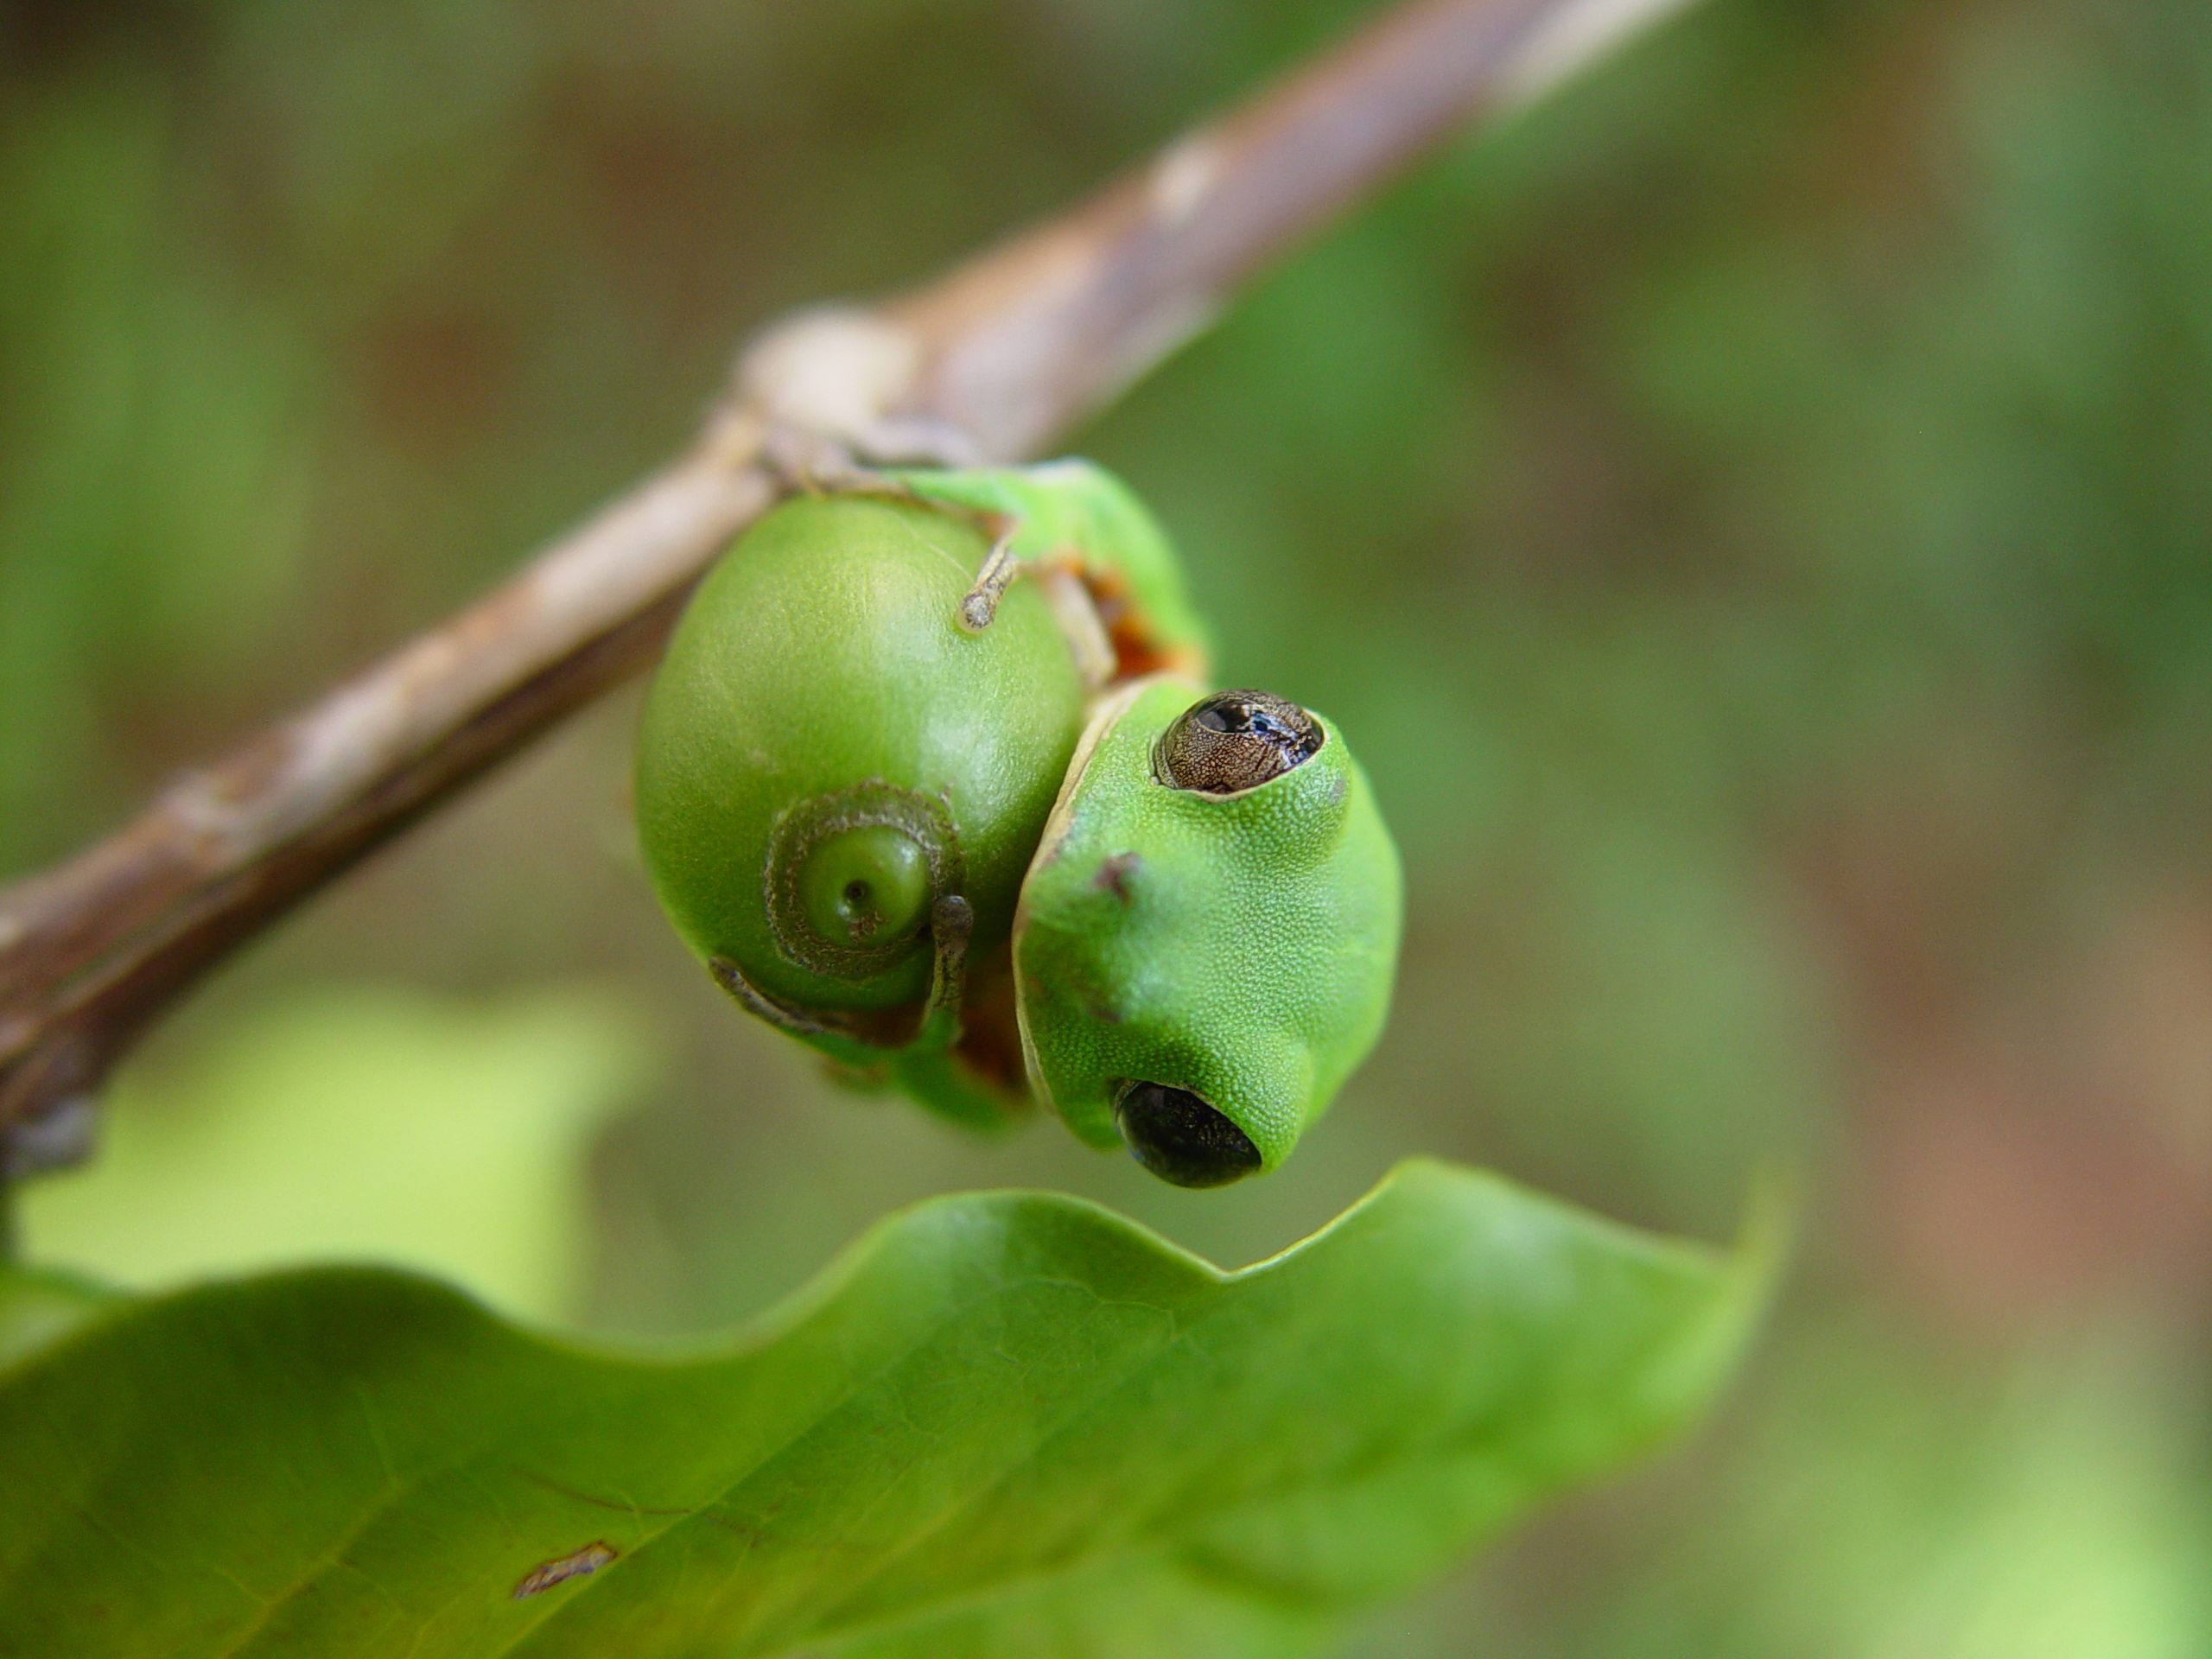
nature, branch, coffee, plant, fruit, leaf, flower, green, produce, insect, botany, frog, amphibian, flora, fauna, close up, wild animal, macro photography, flowering plant, leaf beetle, phyllomedusa, plant stem, land plant